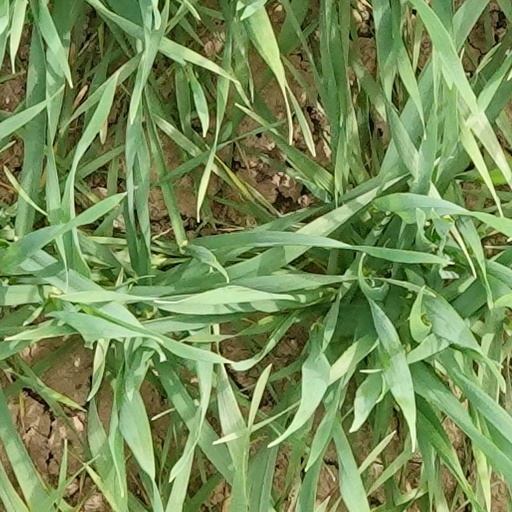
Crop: wheat